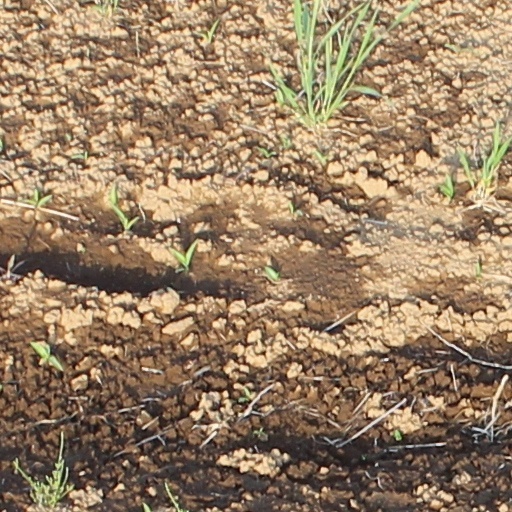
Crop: wheat